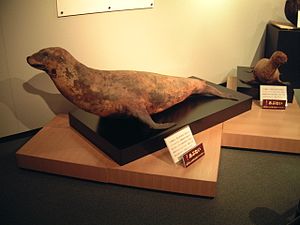
Japansk søløve / Beskrivelse
Taxidermied prøver
Den japanske søløve Zalophus japonicus var en øresæl, der levede i Det japanske Hav, og udryddet i 1970'erne. Indtil 2003 blev den anset for en underart af den californiske søløve. Den levede især kystnært i det japanske øhav og omkring den koreanske halvø, hvor de hvilede og ynglede på især åbne og flade sandstrande, men også klippekyster. Den blev jagtet kommercielt i 1900-tallet, hvilket førte til dens udryddelse.